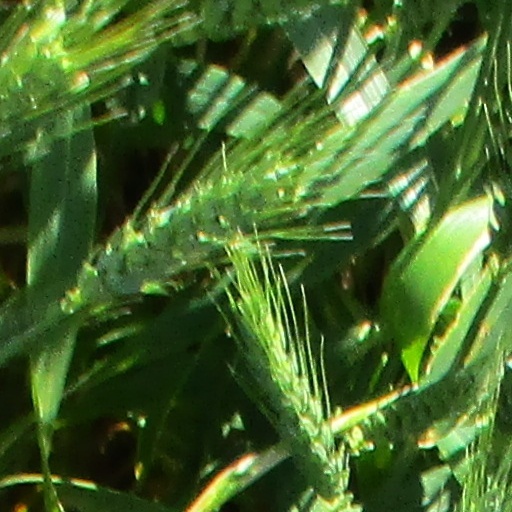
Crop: wheat